Mark Lee (right-handed pitcher)

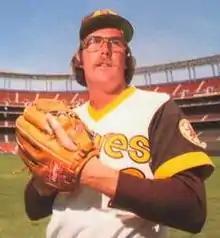
Lee in 1978

Mark Linden Lee (born June 14, 1953) is an American former Major League Baseball pitcher. Lee pitched in all or part of four seasons from until , the first two for the San Diego Padres and the last two for the Pittsburgh Pirates.